Question: What is hanging on the side of the boat?
Tambaya: Me yake rataye a gefen titi?
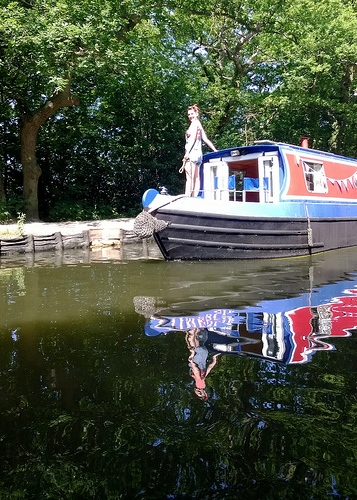
Answer: Flags.
Amsa: Tutoci.